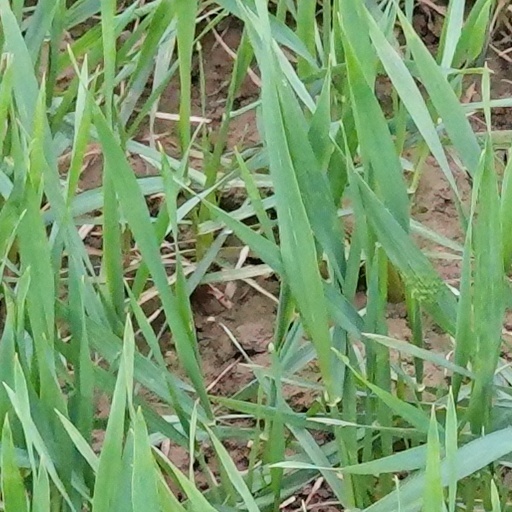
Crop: wheat